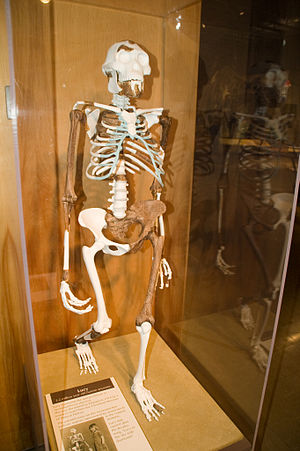
Lucy (fossil) / Krop og opbygning
Rekonstruktion af Lucys skelet på museet i Cleveland, Ohio.
Lucy er tilnavnet for et af de mest velkendte og mest komplette fossile eksemplarer af abemenneskearten Australopithecus afarensis.